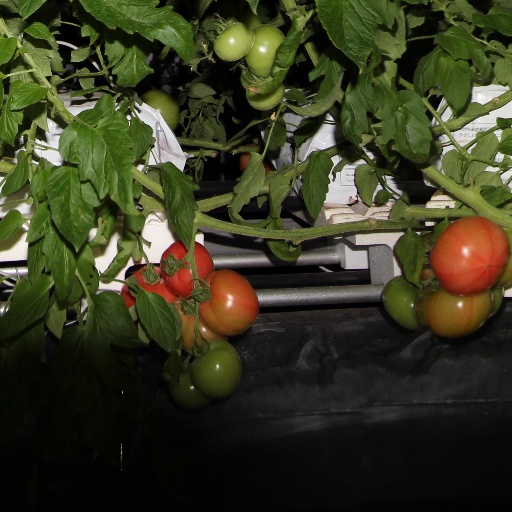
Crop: tomato